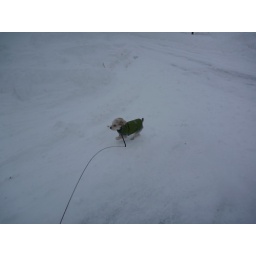
CJ running in the street